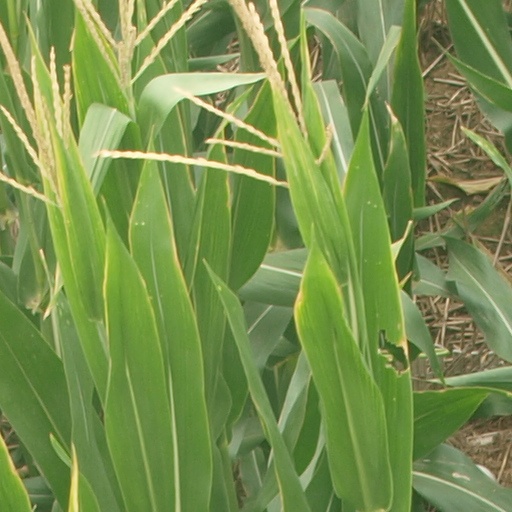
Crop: maize; corn